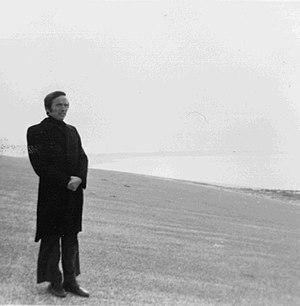
Jean L'Hôte
Jean L'Hôte, né le 13 janvier 1929 à Mignéville et mort le 28 avril 1985 à Nancy en Lorraine, est un écrivain et cinéaste français.